Biblical manuscript

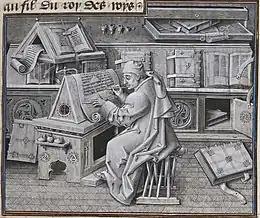
An illustration of a European scribe at work, 1450–1460

The original manuscripts of the New Testament books are not known to have survived. The autographs are believed to have been lost or destroyed a long time ago. What survives are copies of the original. Generally speaking, these copies were made centuries after the originals from other copies rather than from the autograph. Paleography, a science of dating manuscripts by typological analysis of their scripts, is the most precise and objective means known for determining the age of a manuscript. Script groups belong typologically to their generation; and changes can be noted with great accuracy over relatively short periods of time. Dating of manuscript material by a radiocarbon dating test requires that a small part of the material be destroyed in the process. Both radiocarbon and paleographical dating only give a range of possible dates, and it is still debated just how narrow this range might be. Dates established by radiocarbon dating can present a range of 10 to over 100 years. Similarly, dates established by paleography can present a range of 25 to over 125 years.